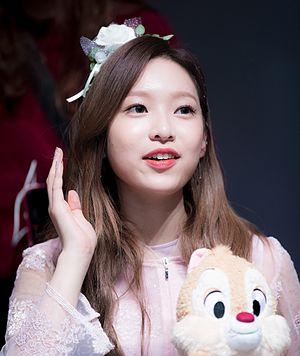
April est un girl group sud-coréen formé par DSP Media en 2015.